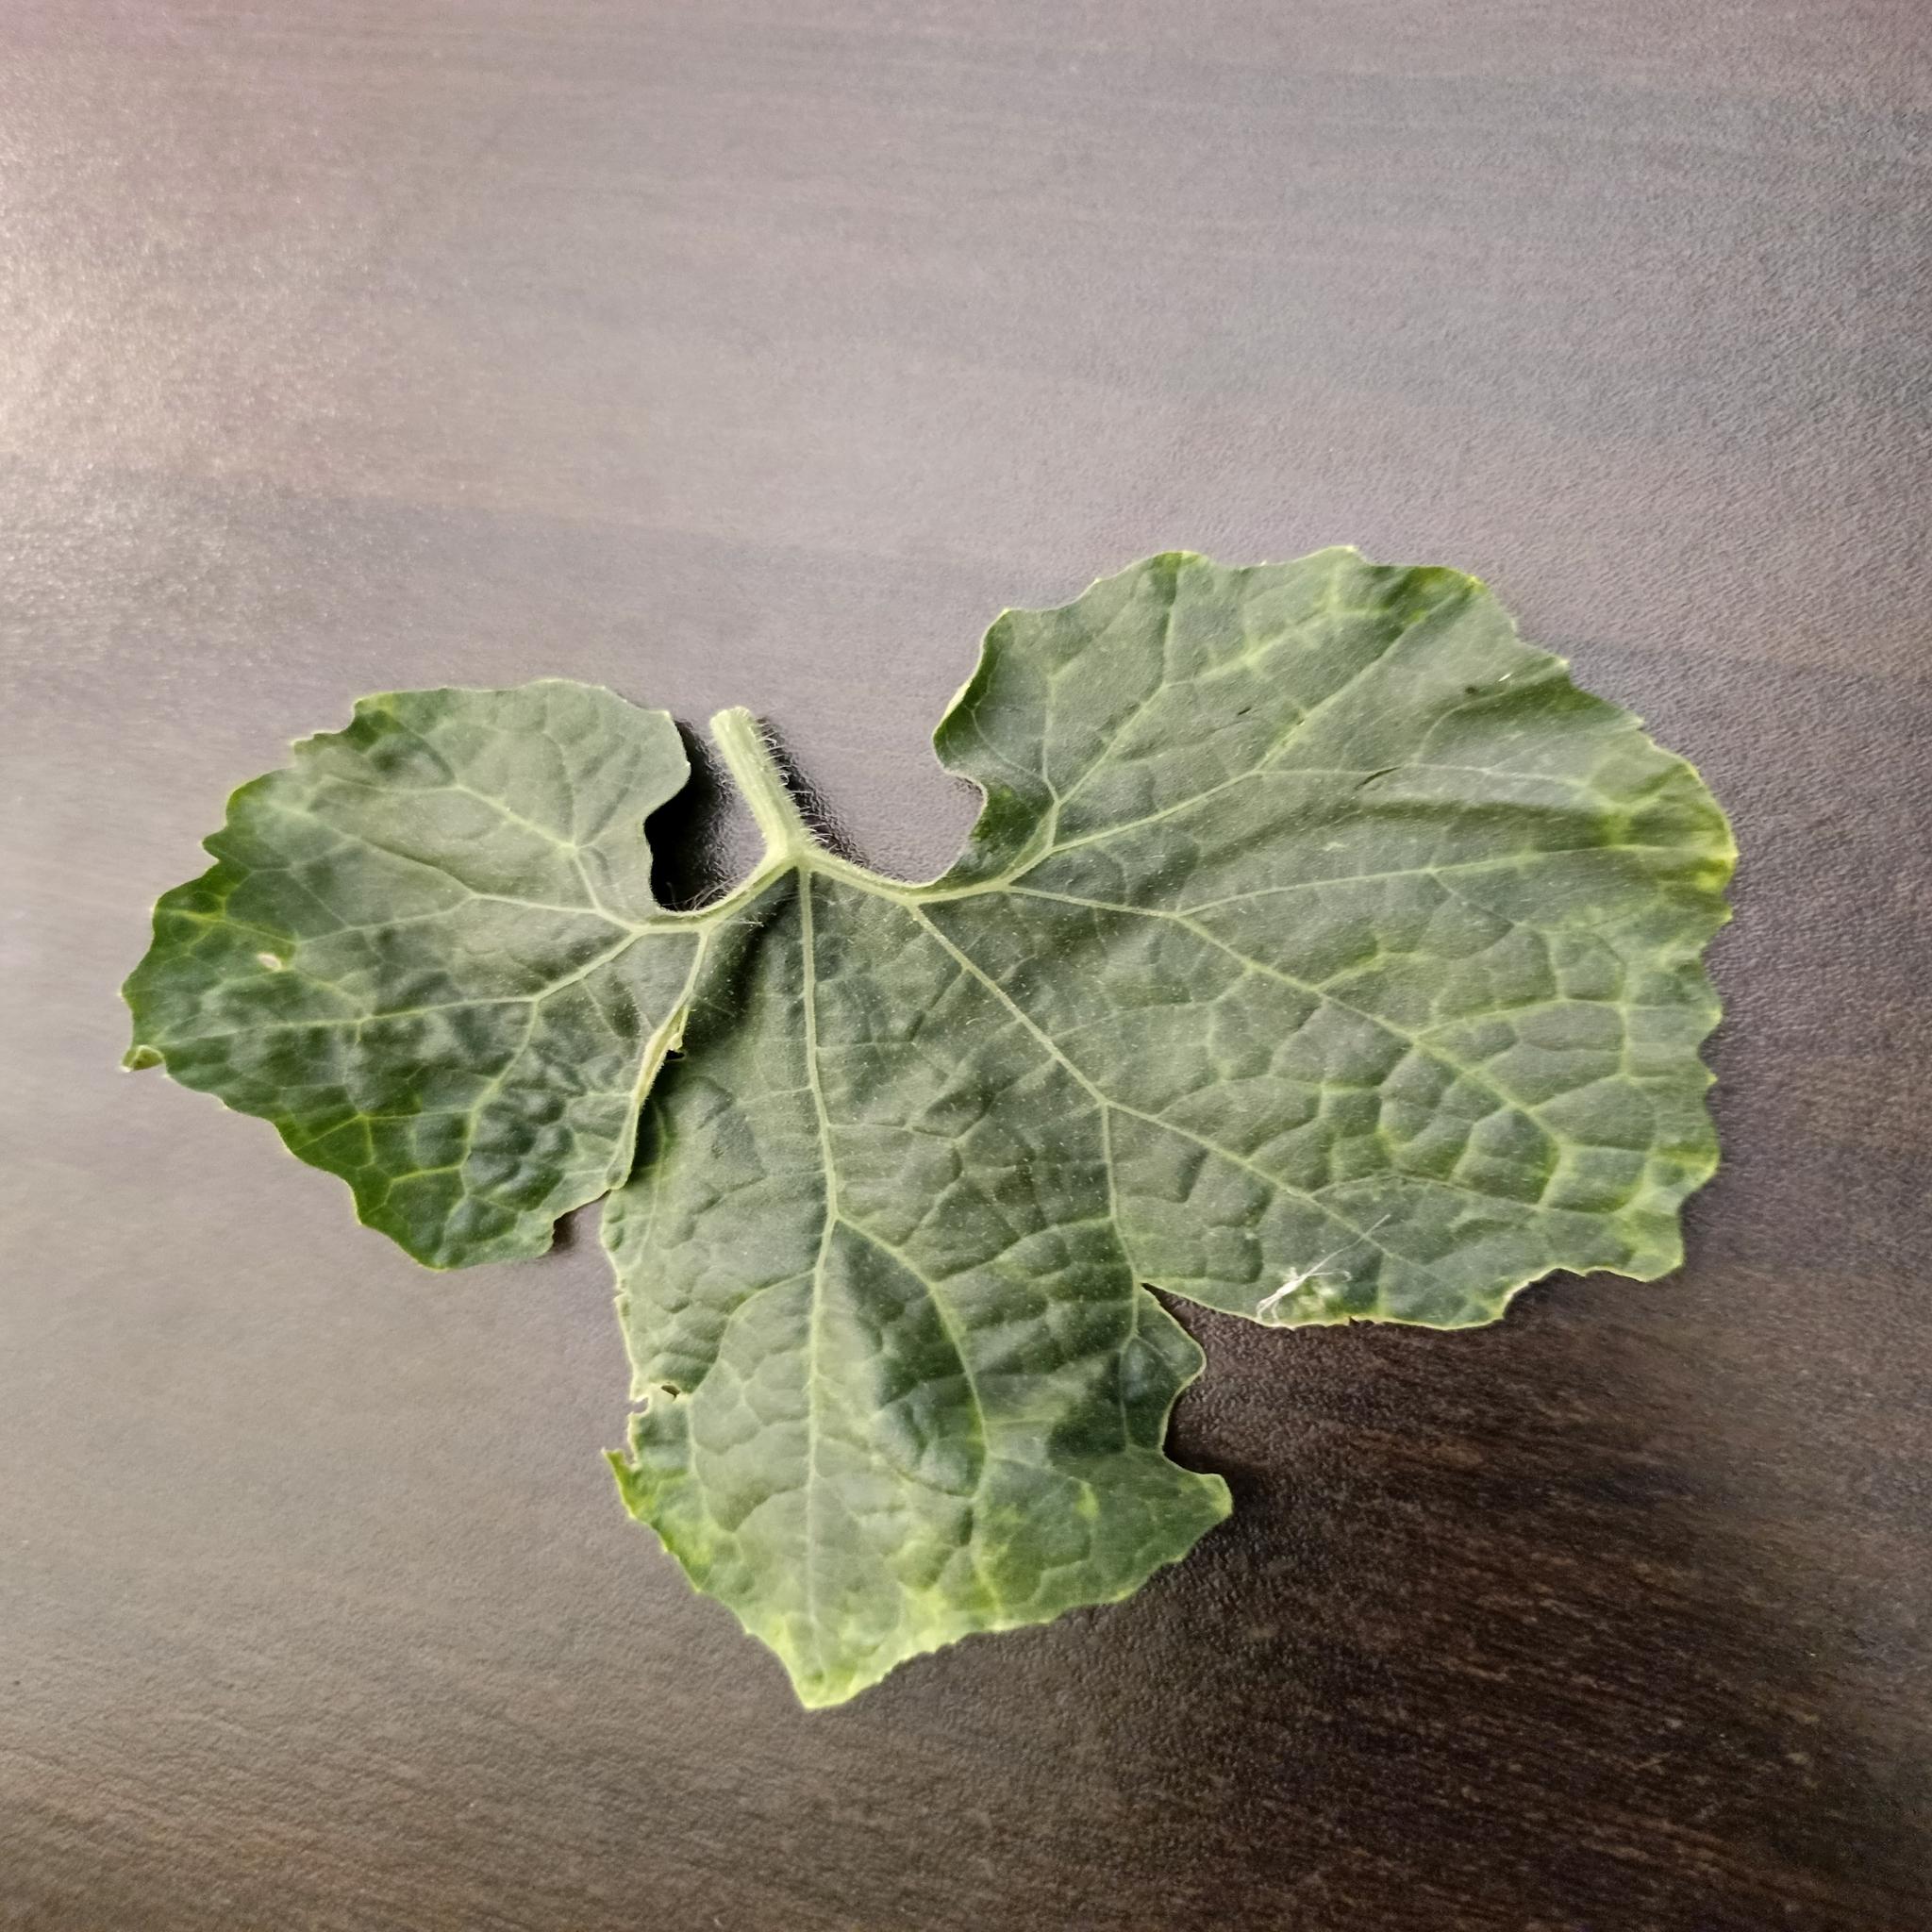
Label: Leaf curl